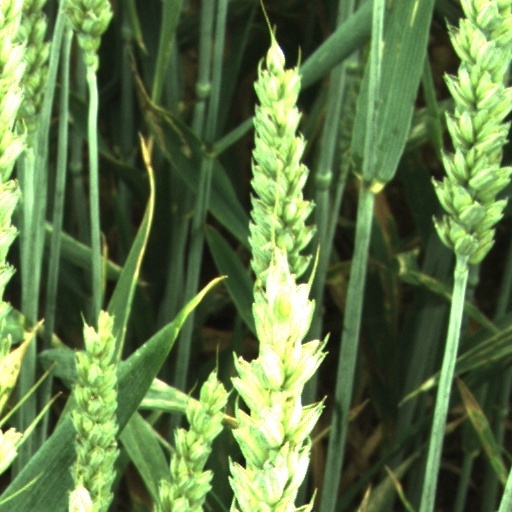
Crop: wheat